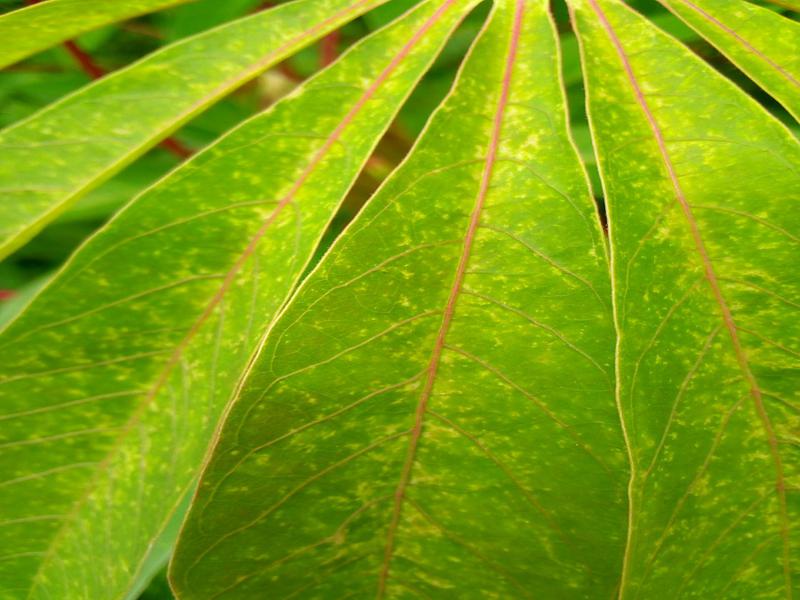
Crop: cassava
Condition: green_mottle